Billy Emory Maxwell

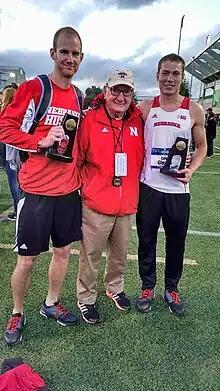
Maxwell (middle) with two All-Americans Cody Rush and Levi Gipson

Billy Maxwell (December 10, 1942 – October 8, 2023) was an American track and field coach at Tennessee Volunteers, LSU Tigers, Texas Longhorns, and finally Nebraska Huskers. Maxwell was inducted into the USTFCCCA Coaches Hall of Fame Class of 2015. He coached many NCAA National Champions (28), All-Americans (350+), and led the LSU to an indoor NCAA team title in 1987.